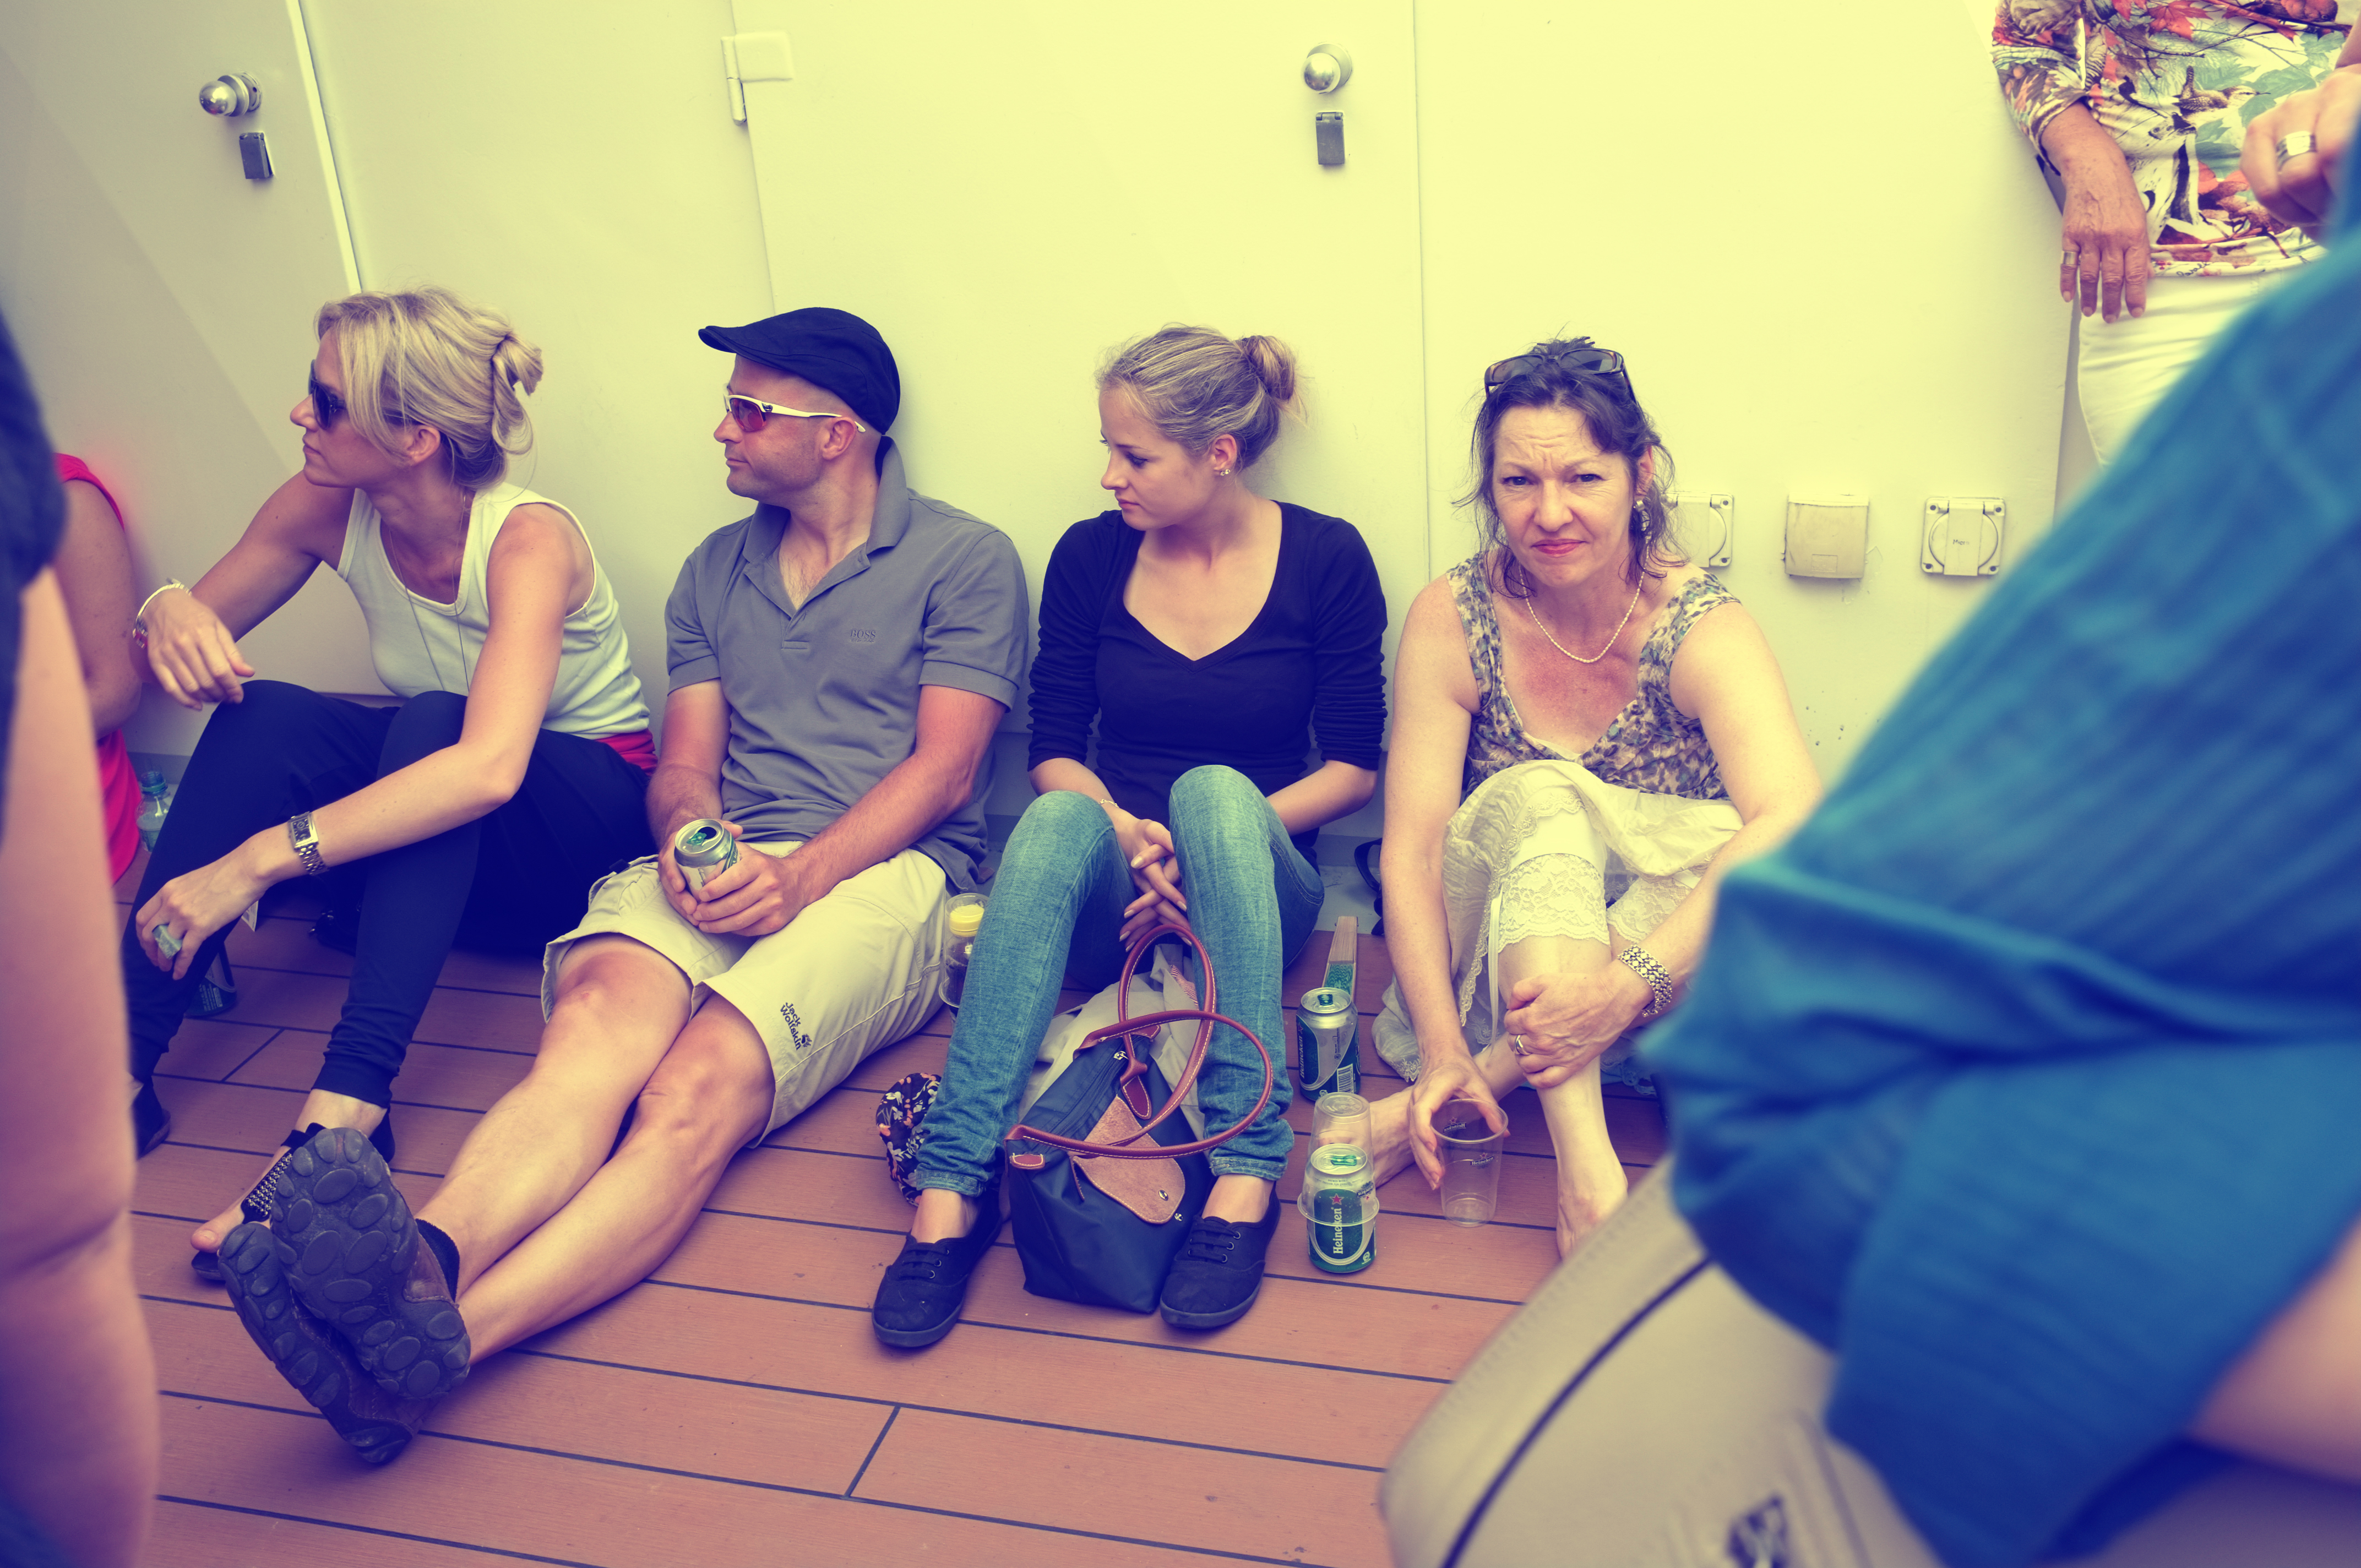
boat, street, urban, fujifilm, youth, blue, jazz, 2012, x100, switzerland, fuji, montreux, finepixx100, jazzboat, social group